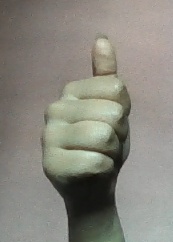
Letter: aleff